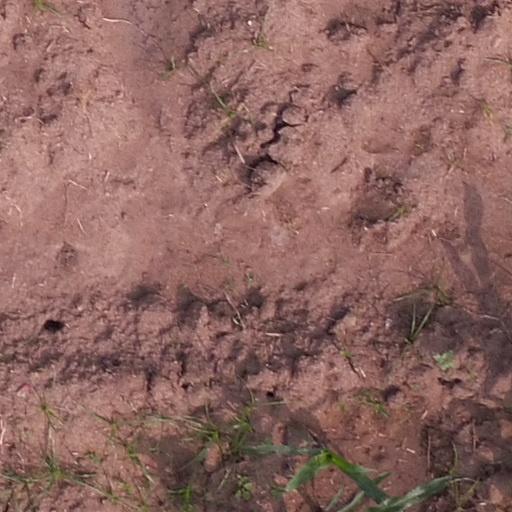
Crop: maize; corn